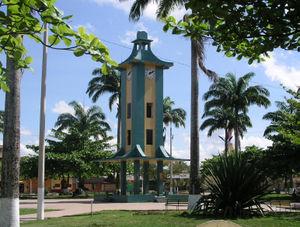
La fièvre du caoutchouc est un épisode important de l’histoire économique et sociale des pays ayant des territoires amazoniens, comme le Brésil, la Bolivie, le Pérou, la Colombie et l’Équateur. Cette fièvre, liée à l’extraction et la commercialisation du caoutchouc, eut comme épicentre la région amazonienne, perturbant le processus colonisateur, attirant les richesses et provoquant des transformations culturelles et sociales, en plus de donner une grande impulsion à des villes amazoniennes telles Iquitos au Pérou, Belém do Pará au Brésil et en particulier à la ville brésilienne de Manaus, qui est encore de nos jours la principale ville amazonienne et la capitale de l’État d’Amazonas. La fièvre du caoutchouc connut son apogée entre 1879 et 1912, suivie longtemps après d’une résurrection dans les années 1942-1945.